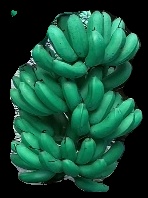
Variety: rasbale
Grade: grade1